Colombian identity card

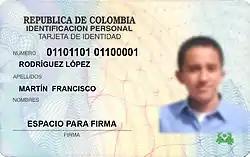
Front of the Colombian identity document required for minors.

The header consists of the inscriptions "REPÚBLICA DE COLOMBIA,” "IDENTIFICACIÓN PERSONAL" and "TARJETA DE IDENTIDAD.” The background, sky blue with orange, consists of curved patterns; has a green/yellow color shift image. On the front face you will find the following information.